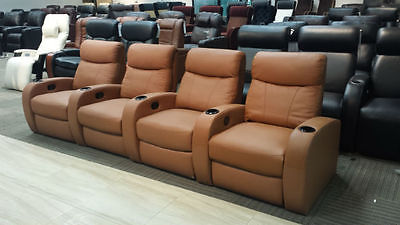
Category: chair